1974 Asian Games

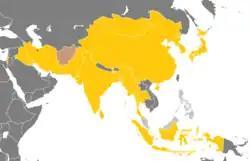
Medalist countries

In September 1974, the national teams of Iran and Israel faced each other in the final of the soccer tournament, which was seen by some Iranians and Israelis, especially the high classes and middle classes as a symbol of sympathy of the two countries. This competition was held at Aryamehr Stadium in the presence of Shah of Iran; Mohammad Reza Pahlavi and queen of Iran; Farah Pahlavi, it was a symbol of the friendship between two countries. The Iranian national team, with the support of their fans, eventually won due to an own goal by Israeli defender Itzhak Shum and this victory was celebrated as a national event with Israelis on the streets of Tehran, Isfahan and Kerman.